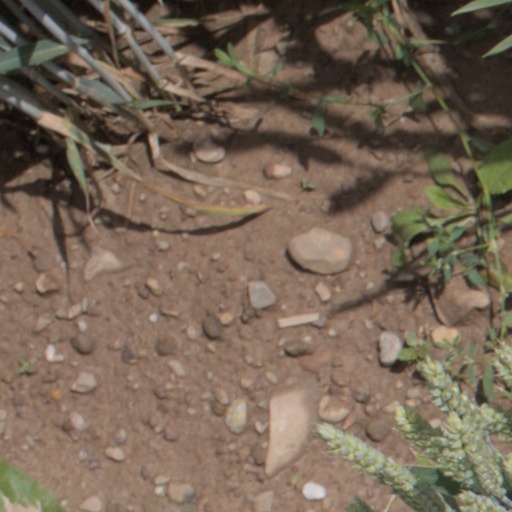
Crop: wheat